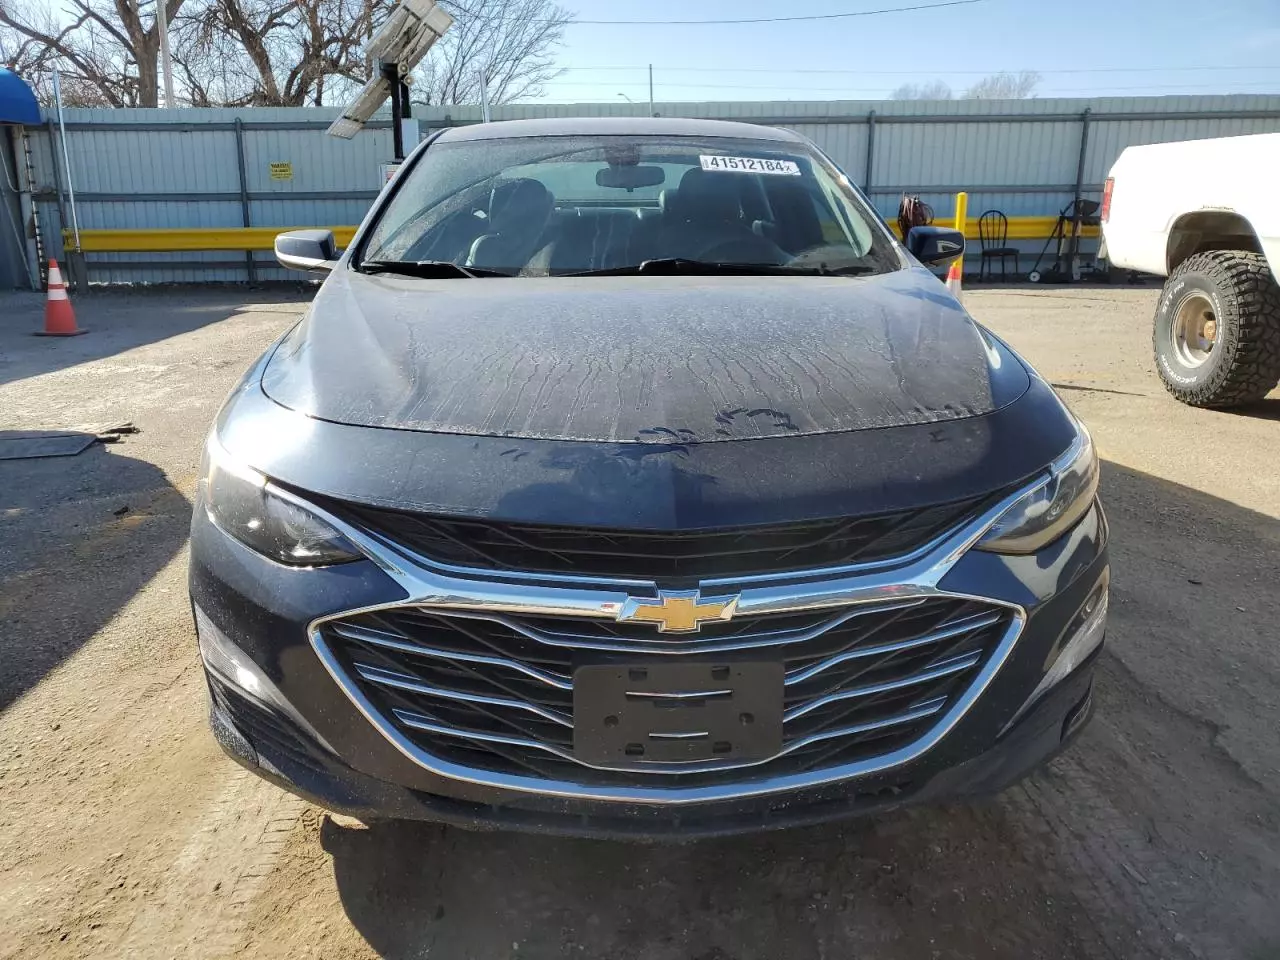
Aucun dommage détecté.
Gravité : aucun